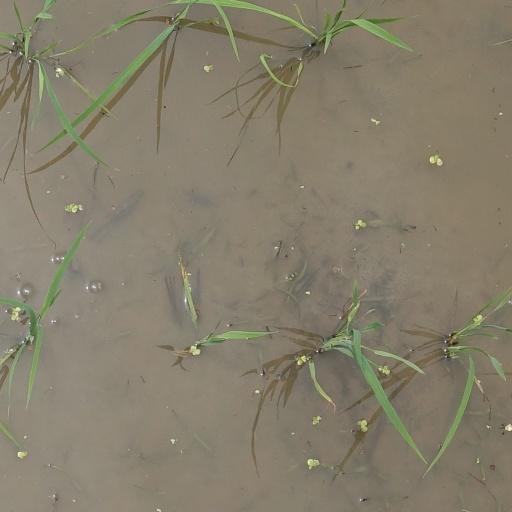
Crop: rice